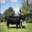
Label: cattle